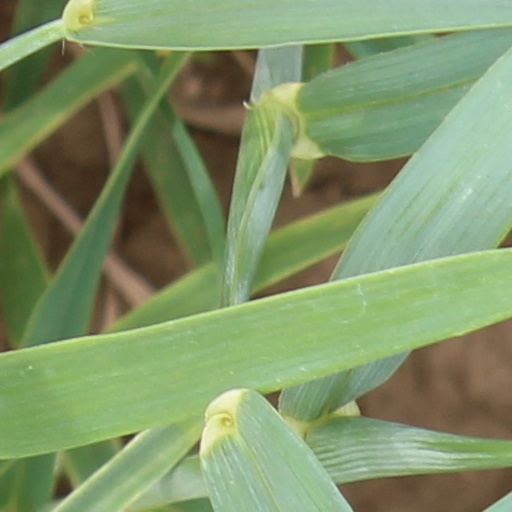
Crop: wheat